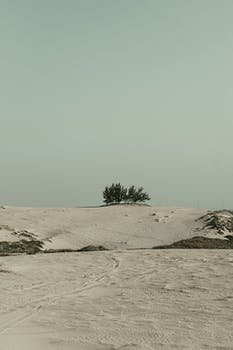
Label: No Watermark